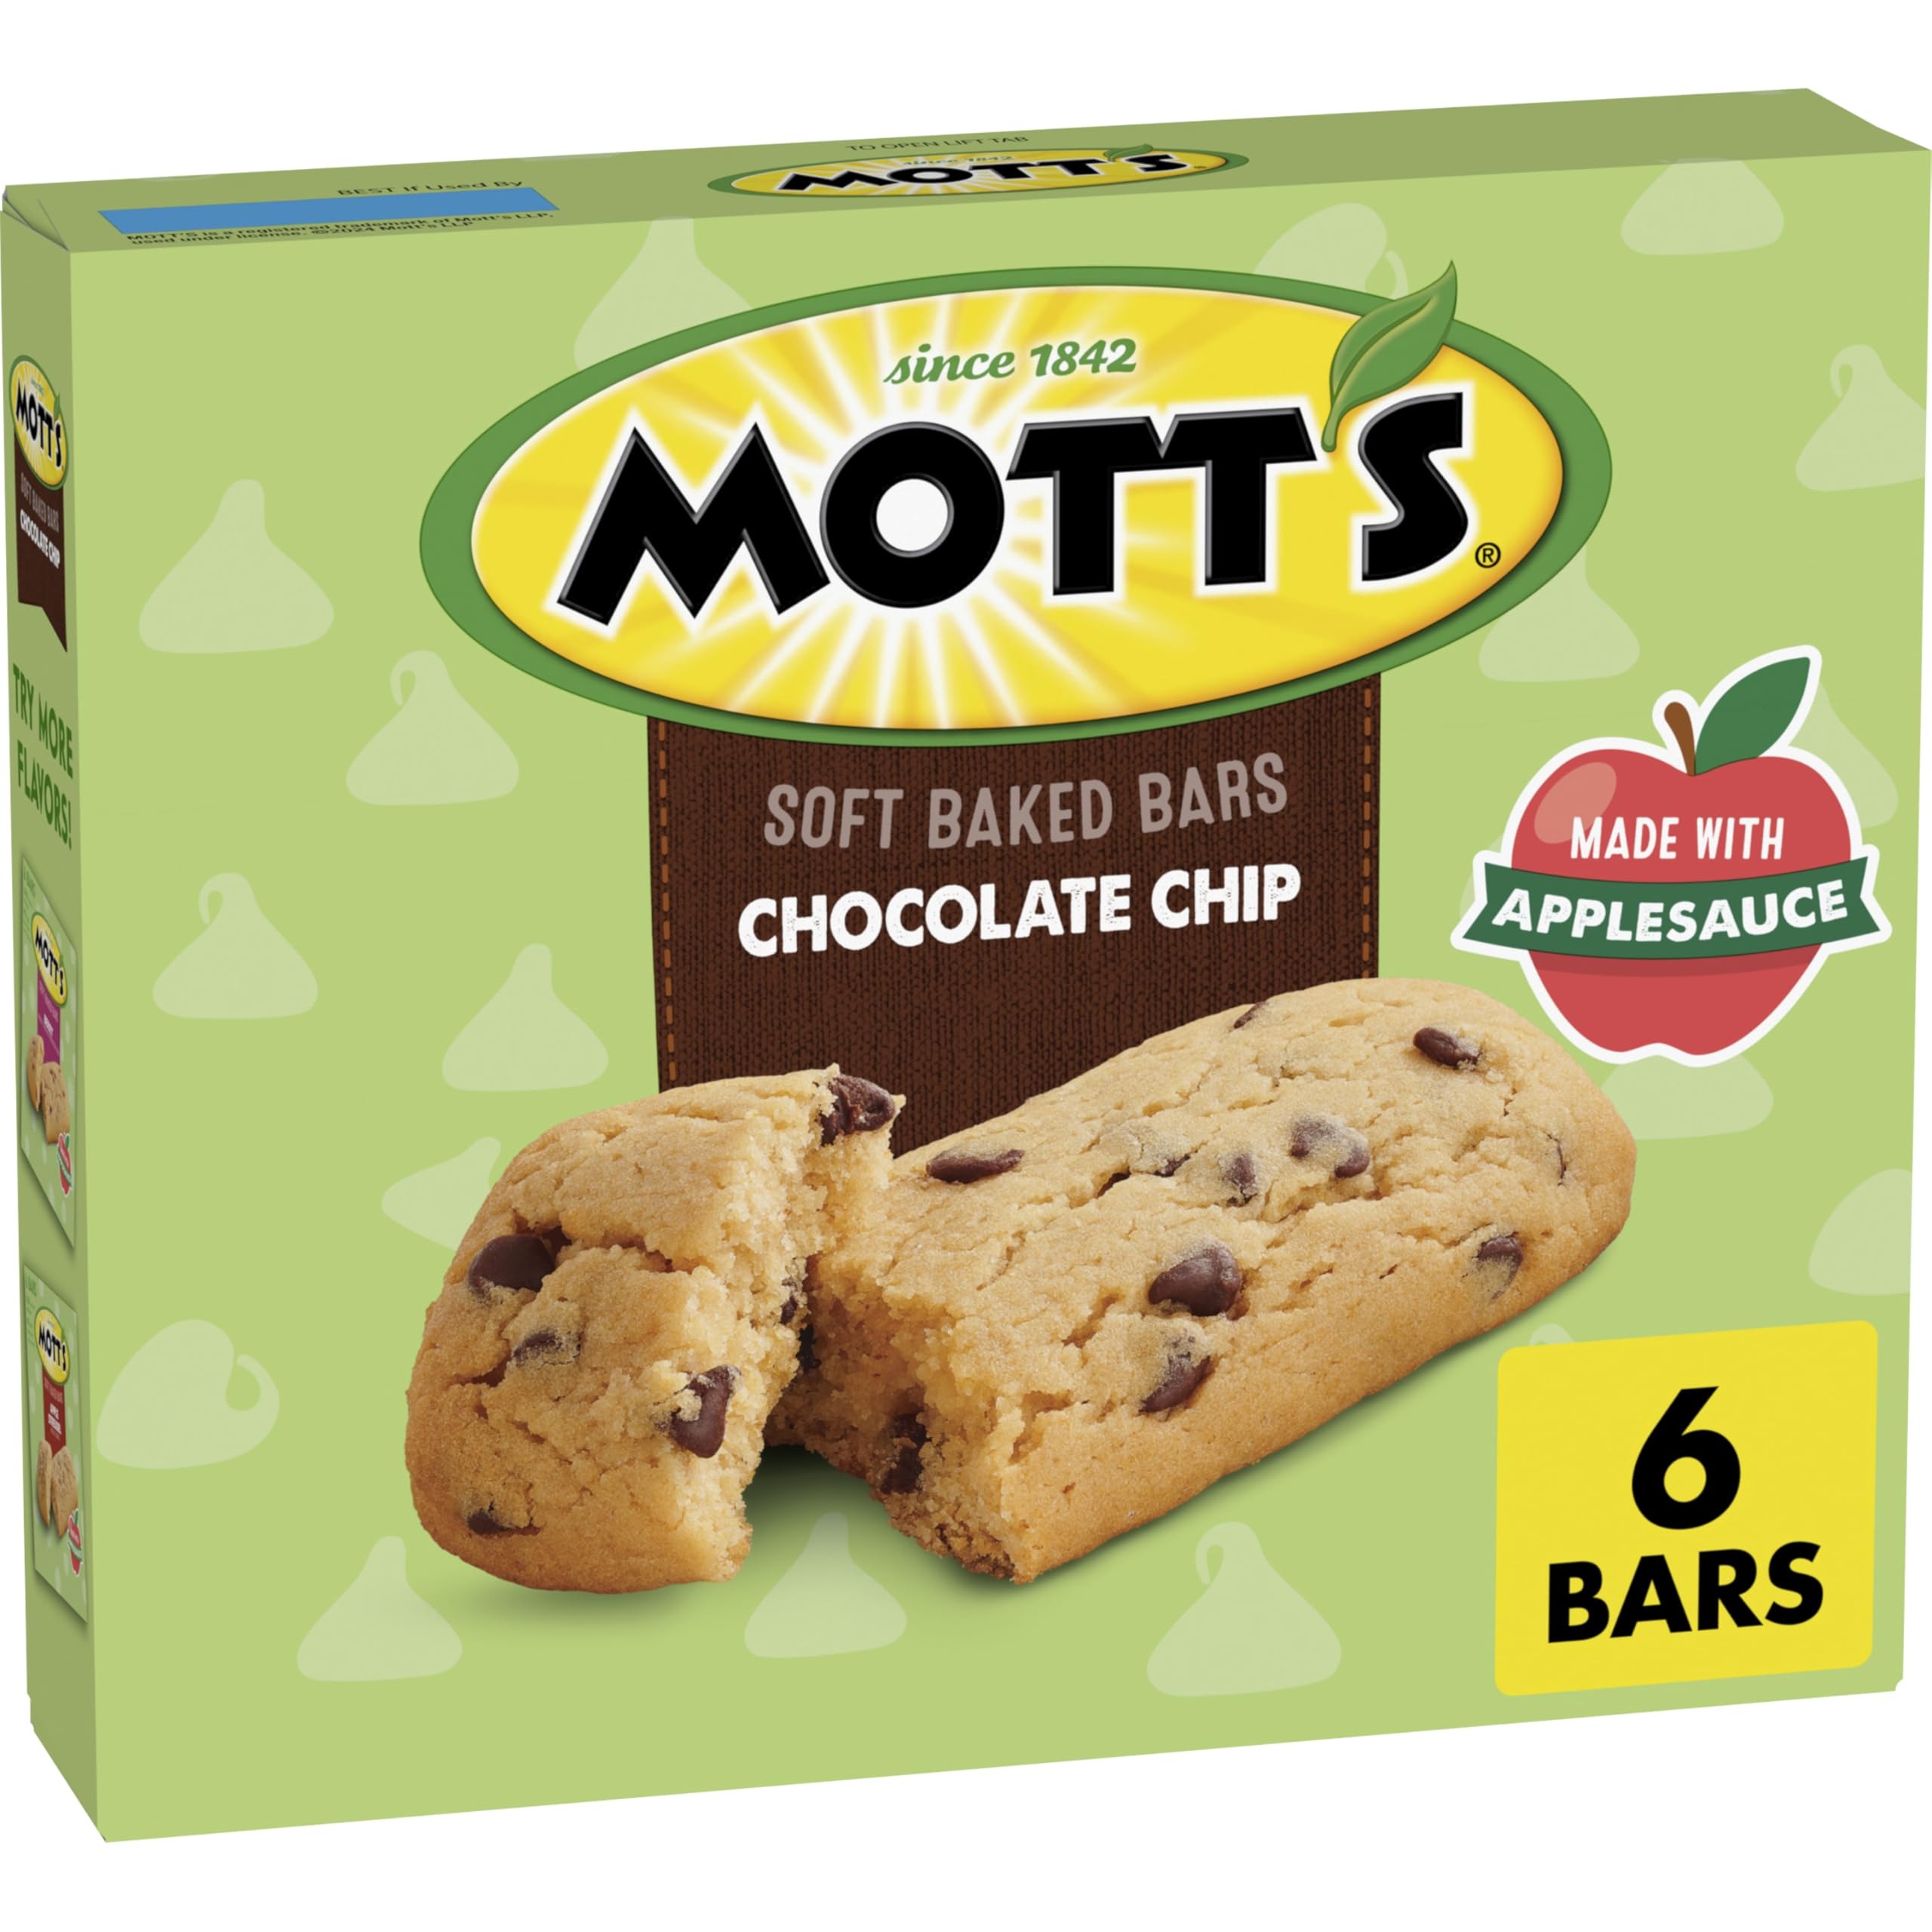
Item Name: Mott's Soft Baked Bars, Chocolate Chip, Made with Applesauce, 6 Count, 5.76 oz
Bullet Point 1: SOFT BAKED BARS: These Mott's Soft Baked Bars make it easy to take the irresistibly soft texture and delicious chocolate chip taste to go
Bullet Point 2: MADE WITH APPLESAUCE: Each bar is made with applesauce and makes an ideal snack for adults and kids alike
Bullet Point 3: PERFECTLY PORTABLE: Convenient bars make a quick and easy morning snack, mid-day treat, or evening unwind; Perfect for the pantry, lunch box, and just about anywhere
Bullet Point 4: GOOD SOURCE OF FIBER: Every serving is a good source of fiber and has no high fructose corn syrup
Bullet Point 5: CONTAINS: One 5.76 oz box of Mott's Chocolate Chip Soft Baked Bars; 6 bars
Value: 5.76
Unit: Ounce

Price: 3.42